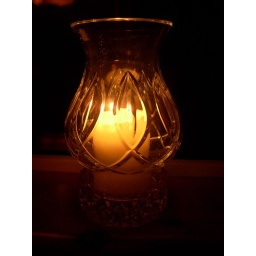
Tradition in our house to leave a candle in the window on Christmas Eve